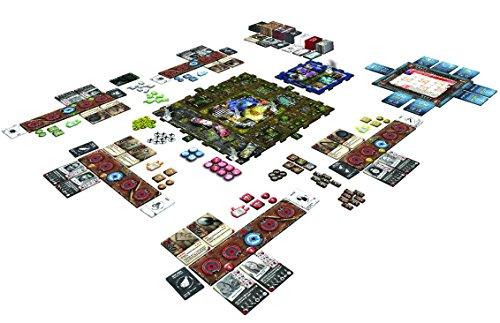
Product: GreenBrier Games Zpocalypse 2 Defend The Burbs Board Game
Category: Toys & Games | Games & Accessories | Board Games
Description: §  Story driven exploration and tower defense gameplay.
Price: $52.76
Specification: ProductDimensions:10x11.7x11.7inches|ItemWeight:4.45pounds|ShippingWeight:4.55pounds(Viewshippingratesandpolicies)|DomesticShipping:ItemcanbeshippedwithinU.S.|InternationalShipping:ThisitemcanbeshippedtoselectcountriesoutsideoftheU.S.LearnMore|ASIN:B01NCS1183|Itemmodelnumber:ZB01|Manufacturerrecommendedage:10yearsandup